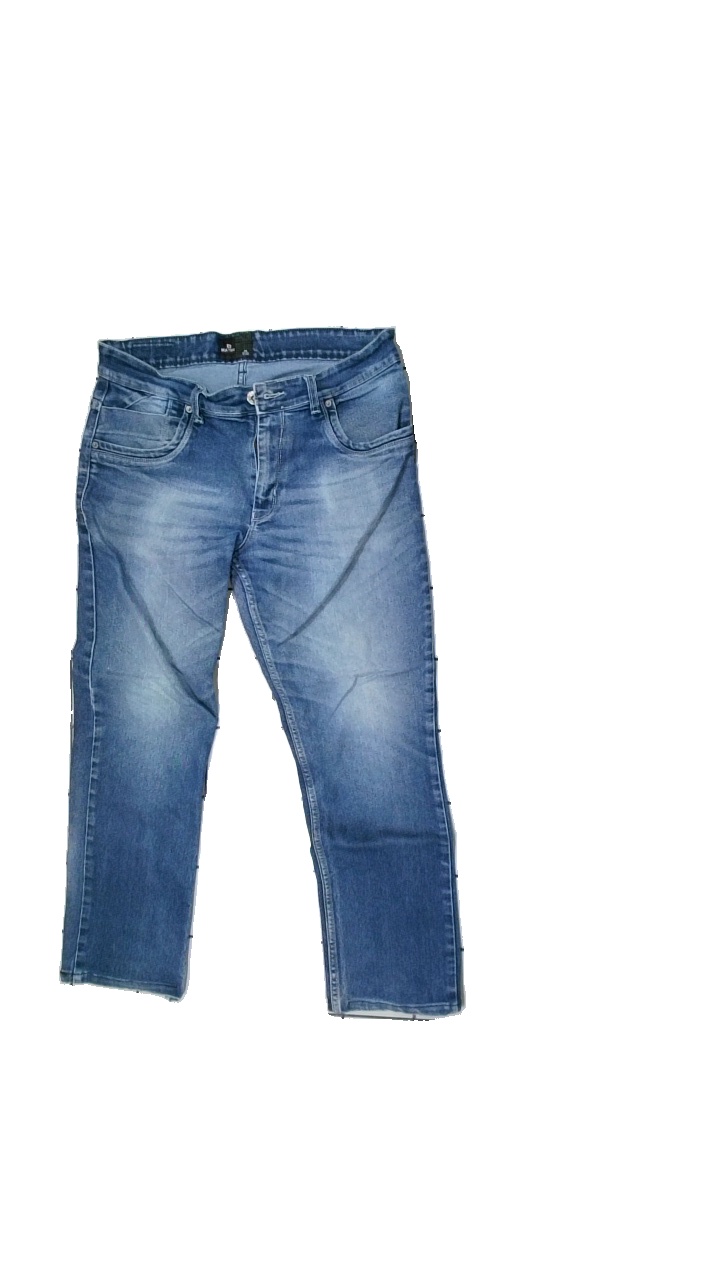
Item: Jeans (Men)
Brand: Matrix
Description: blue jeans
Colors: Blue
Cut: Tight
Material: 72% Cotton 28% Viscose
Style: Denim
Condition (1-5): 5
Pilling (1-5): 5
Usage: Reuse
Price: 50-100